Pre-Marxist communism

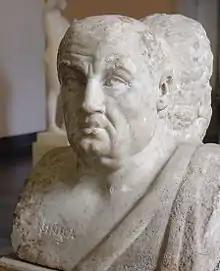
The 1st century BC Roman philosopher Seneca believed that humans had fallen from a Golden Age of primitive communism

While Karl Marx and Friedrich Engels defined communism as a political movement in 1848, there were already similar ideas in the past which could be called communist experiments. Marx himself saw the original hunter-gatherer state of humankind as primitive communism. Marx theorized that only after humanity was capable of producing surplus did private property develop.